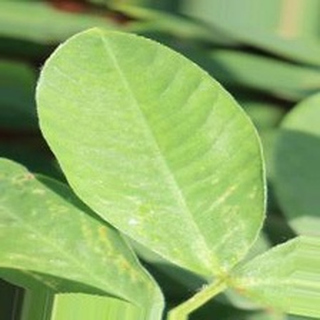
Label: healthy_groundnut